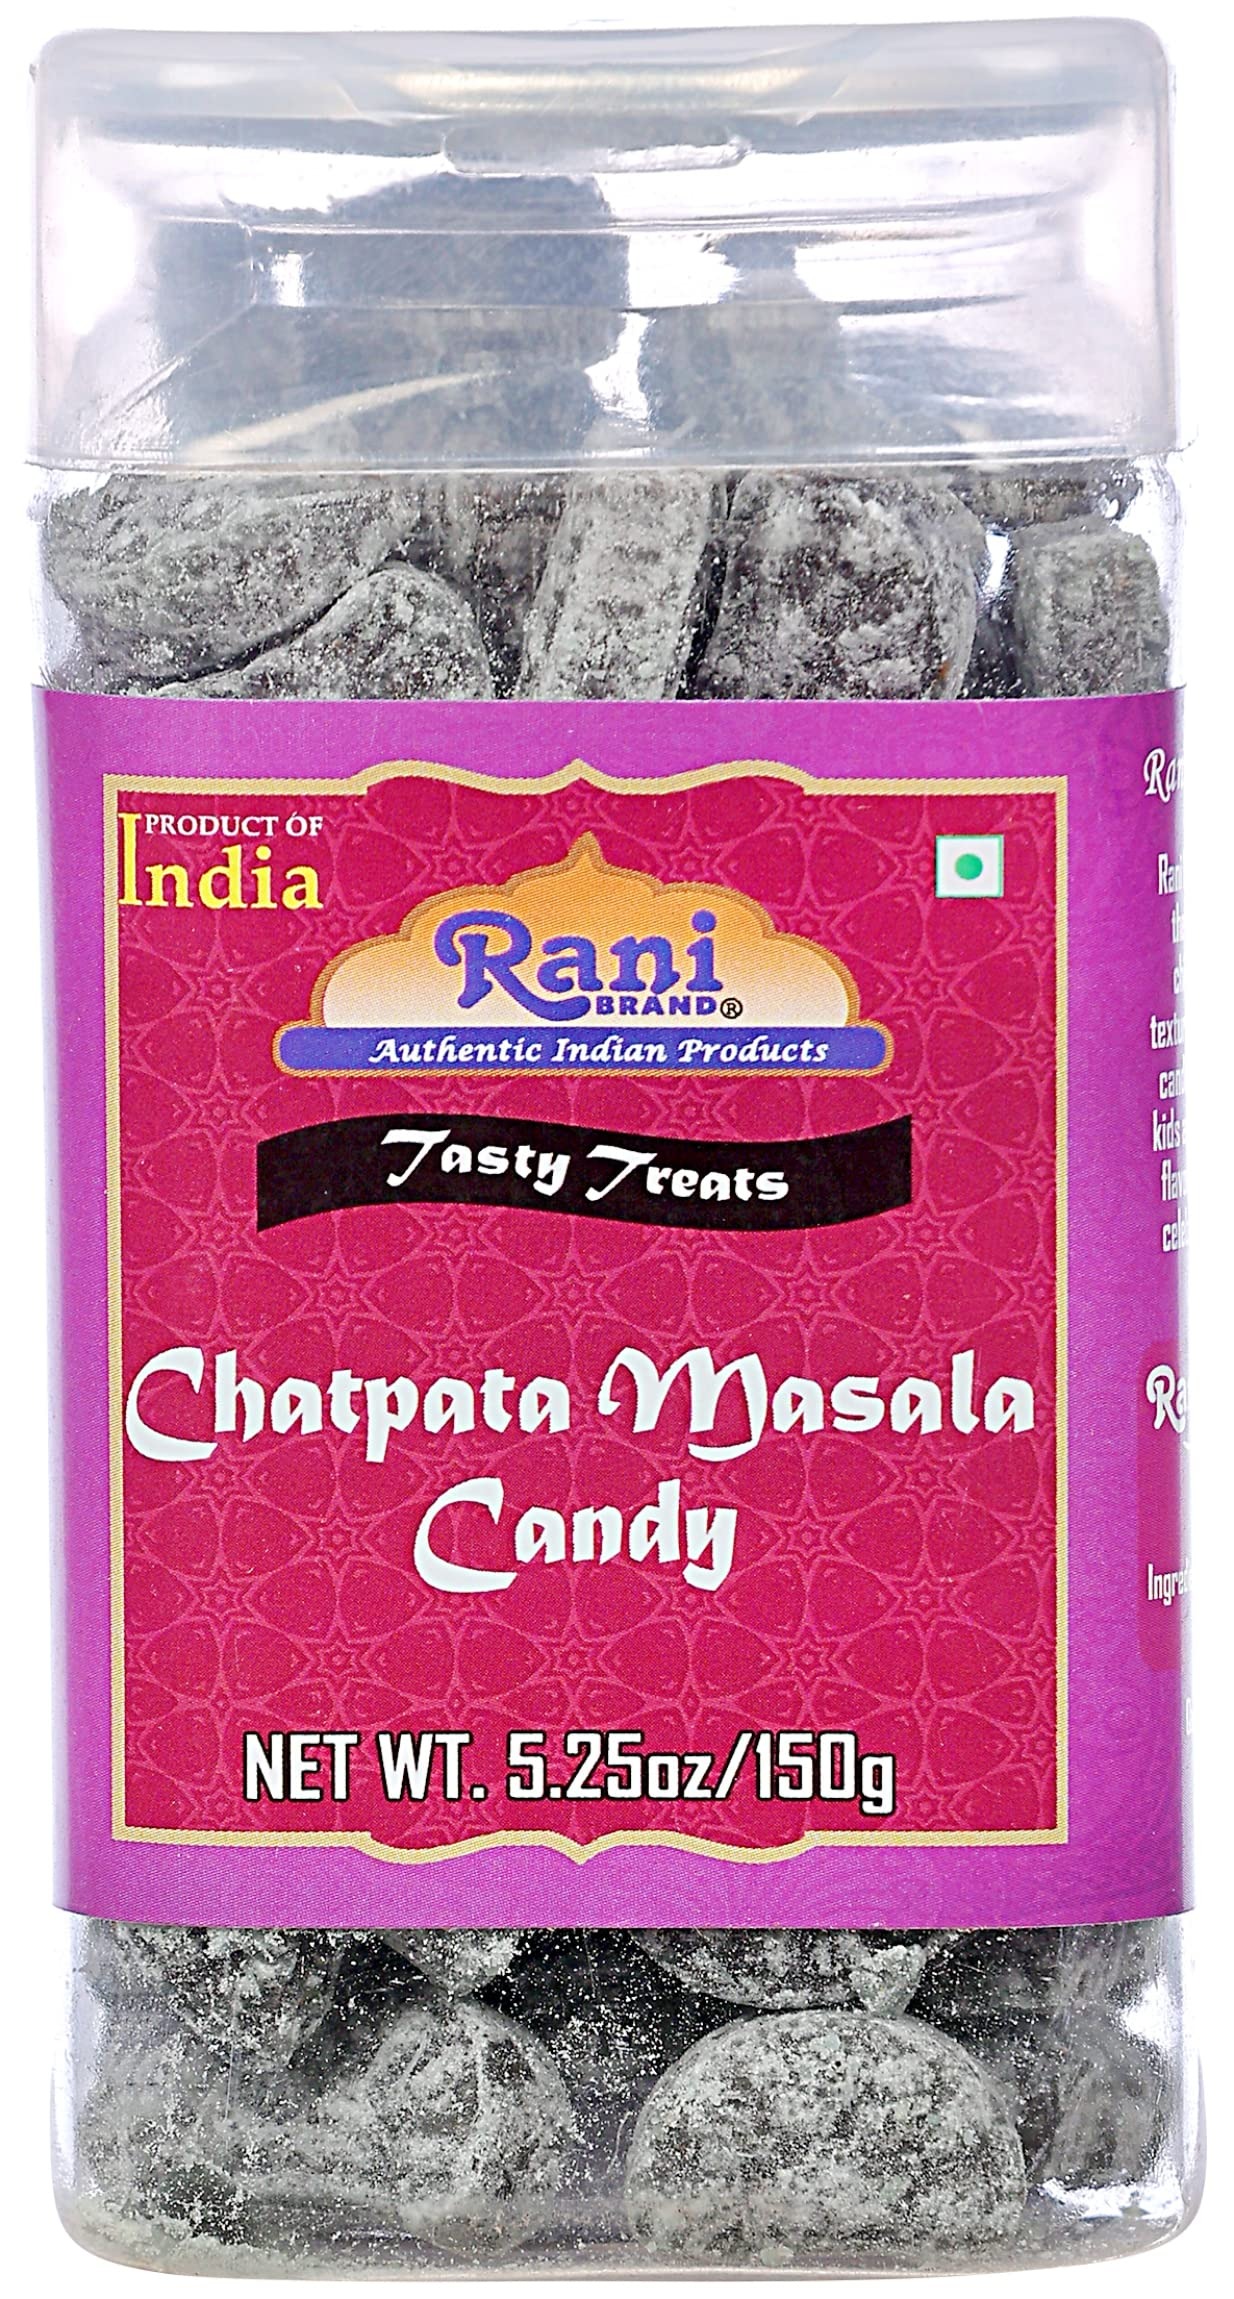
Item Name: Rani Chatpata Masala Candy 5.25oz (150g) Vacuum Sealed, Easy Open Top, Resealable Container ~ Indian Tasty Treats | Vegan | Gluten Friendly | NON-GMO | Indian Origin
Bullet Point 1: You'll LOVE our Chatpata Masala Candy by Rani Brand--Here's Why:
Bullet Point 2: 🍬Great Taste! This tasty Indian treat is a popular snack to kids and adult alike that is both 100% vegetarian and 100% delicious.
Bullet Point 3: 🍬Packed in a vacuum sealed, resealable container with easy open top, let us tell you how convenient that is with these treats!
Bullet Point 4: 🍬Authentic Family Rani Recipe. Rani is a USA based company selling spices for over 40 years, buy with confidence!
Bullet Point 5: 🍬Net Wt. 5.25oz (150g), Authentic Indian Product (Product of India)
Product Description: Rani Candies are everyone's favourite around the family. Take a bite and lose yourself in childhood nostalgia. The candies are hard textured and kids love them. These sugar-based candies have a mouth-watering taste loved by kids and adults alike. The sweet, sour and fruity flavours explode in your mouth. Make all your celebrations sweeter with these small jars of sweetness.
Value: 5.25
Unit: Ounce

Price: 8.99